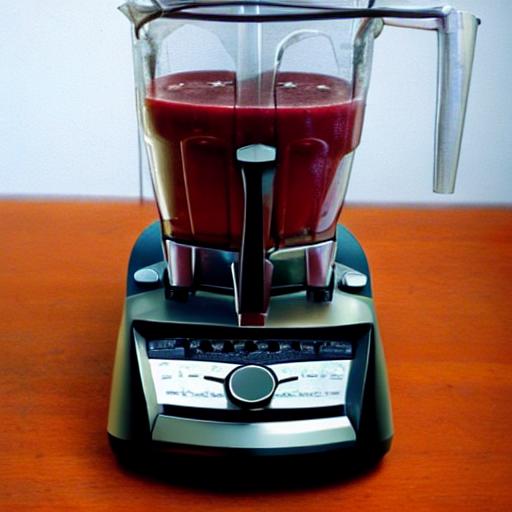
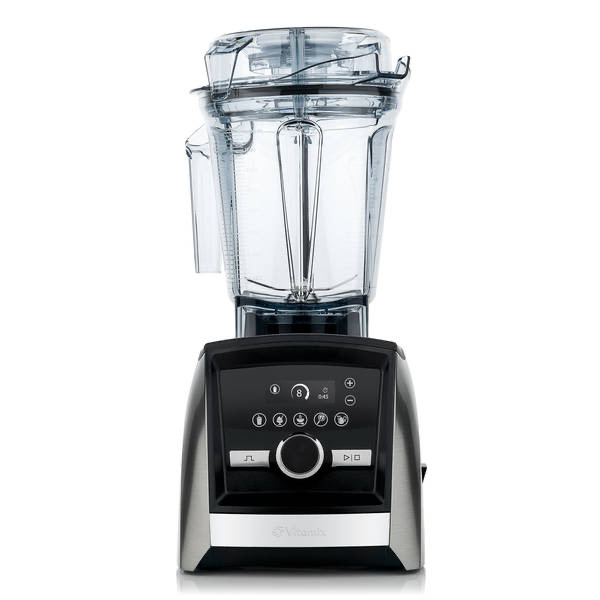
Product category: items_blender
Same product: no